Palacio de Ripalda

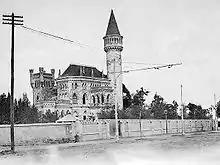
Palacio de Ripalda

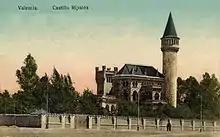
Palacio de Ripalda

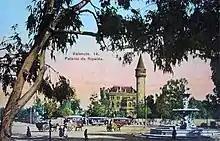
Tram passing in front of the Palacio de Ripalda, and also showing the existing Fountain de las Cuatro Estaciones.

The Palacio de Ripalda was a building (now defunct) of Eclectic style designed in 1889 by Spanish architect Joaquín María Arnau Miramón in the Spanish city of Valencia.